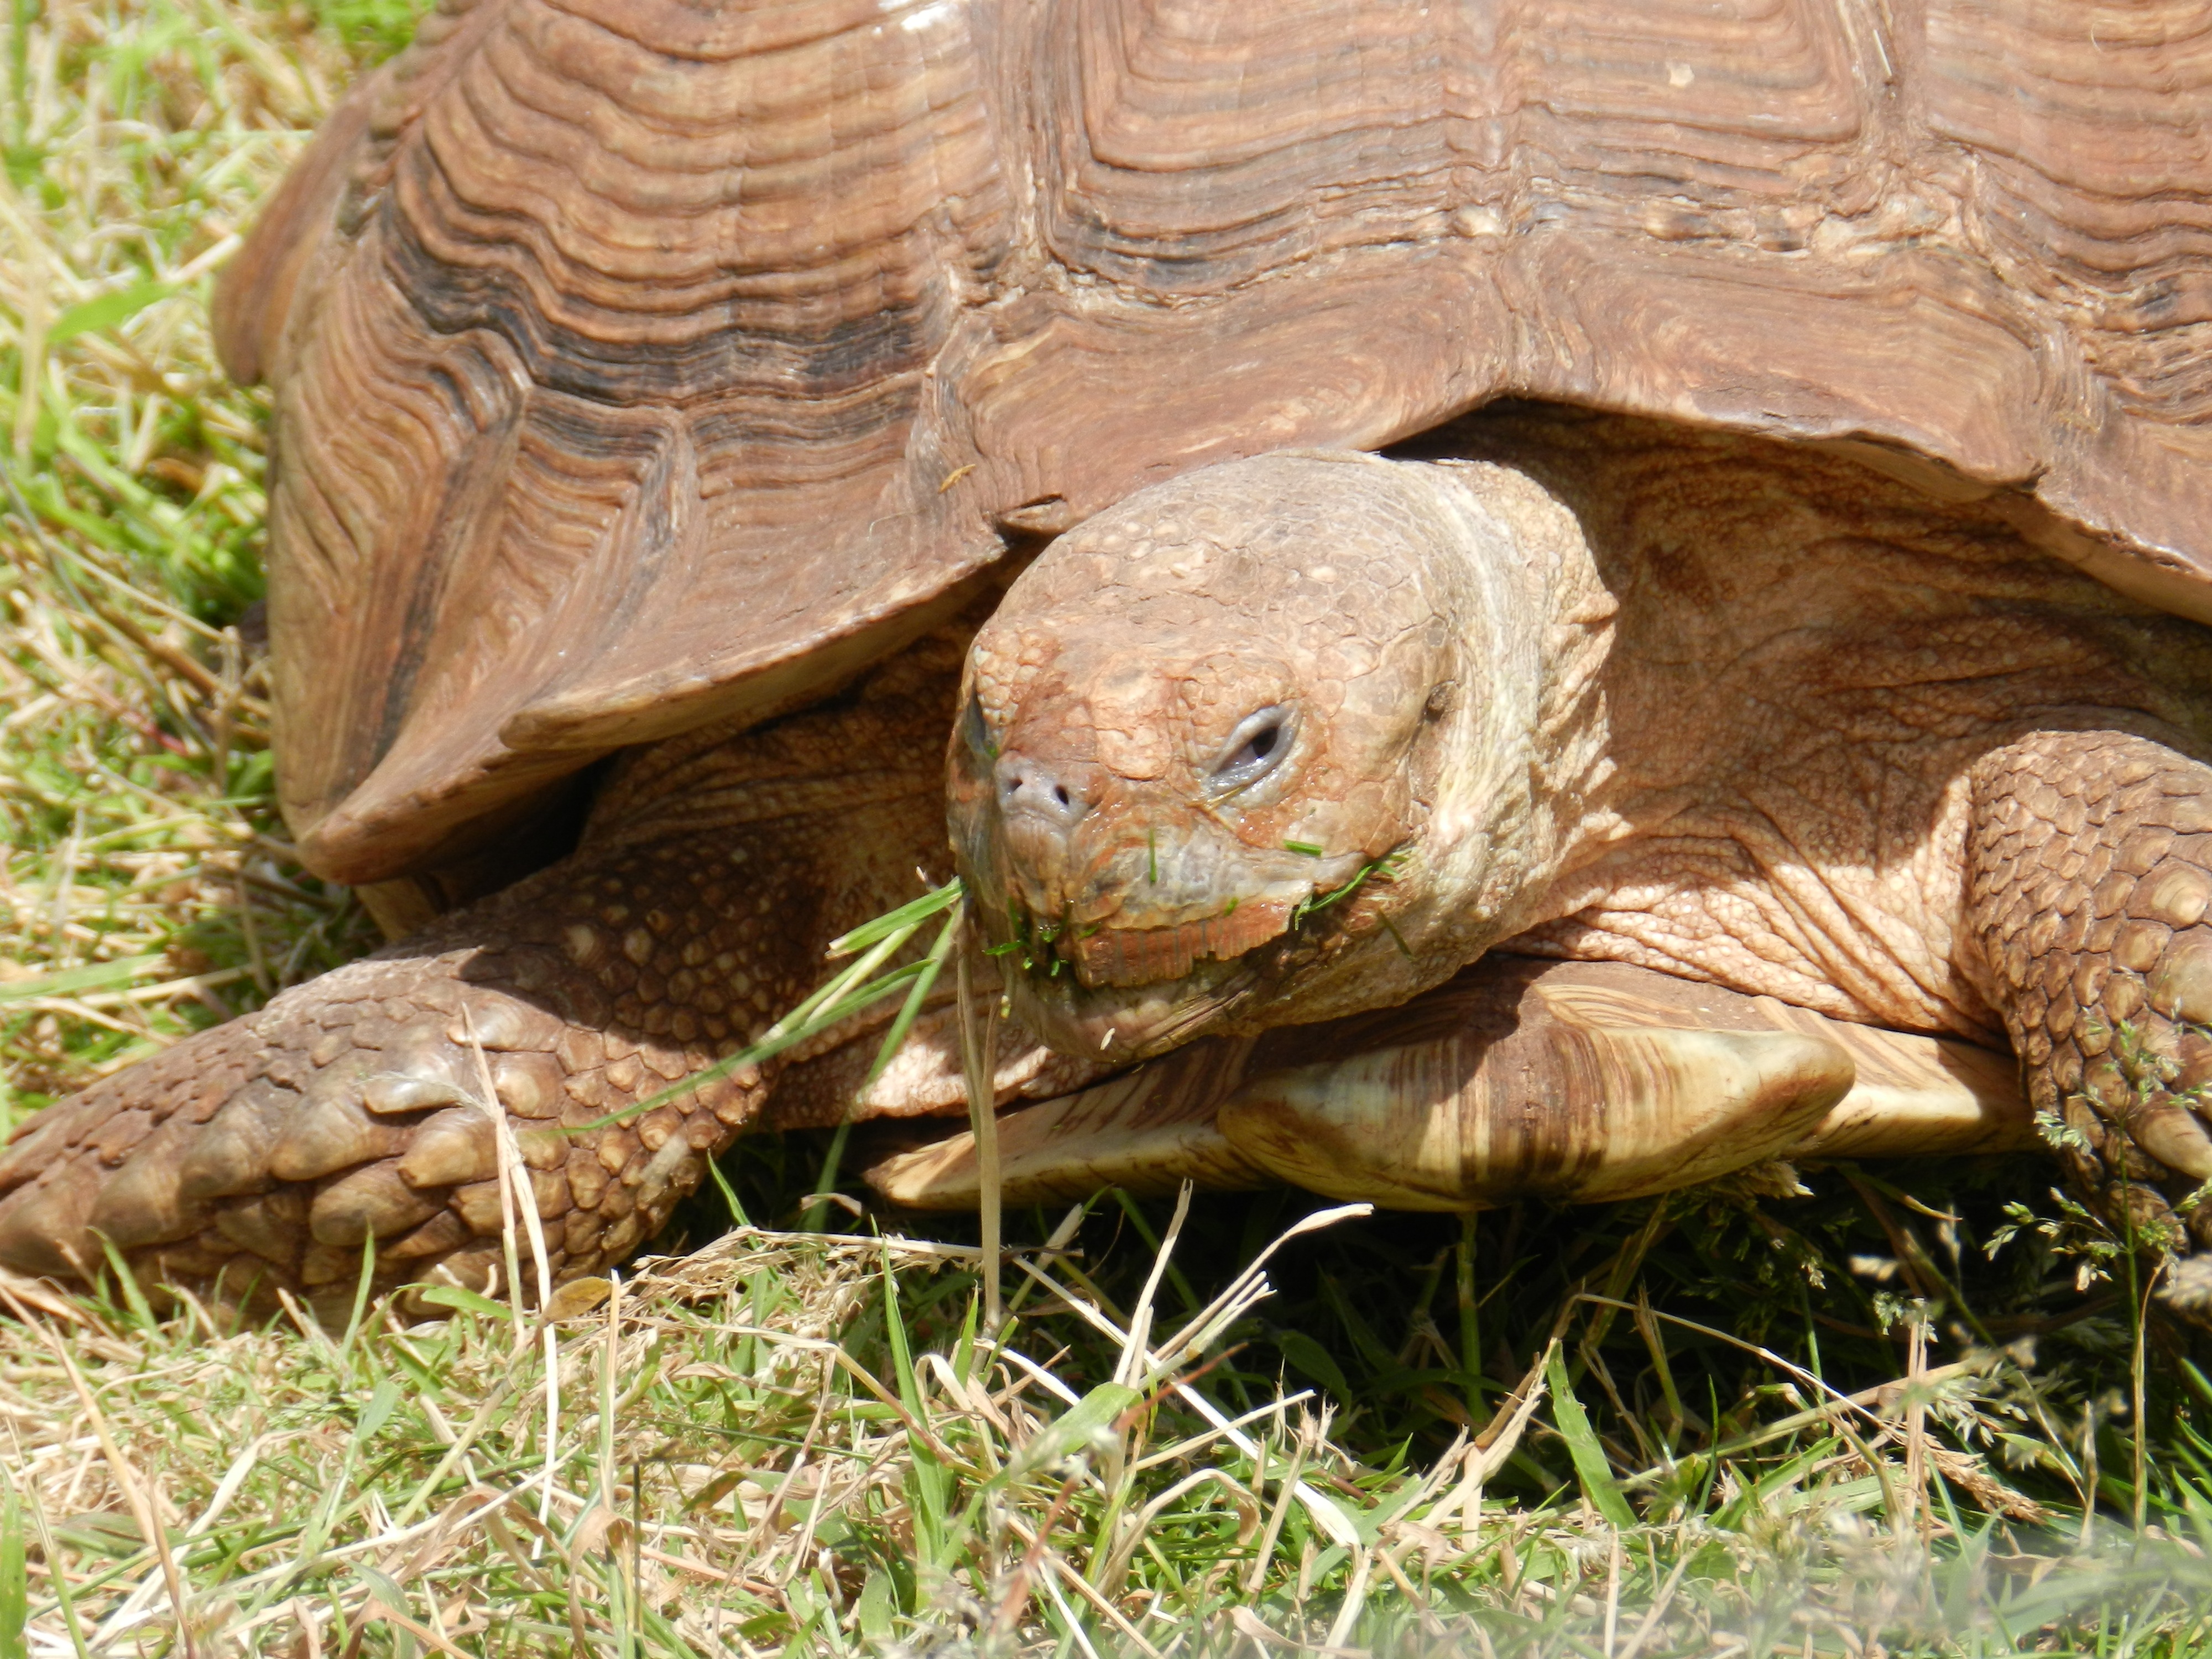
nature, old, animal, wildlife, turtle, reptile, fauna, shell, life, crawl, tortoise, vertebrate, creature, box turtle, slow, protected, reptilian, loggerhead, common snapping turtle, emydidae